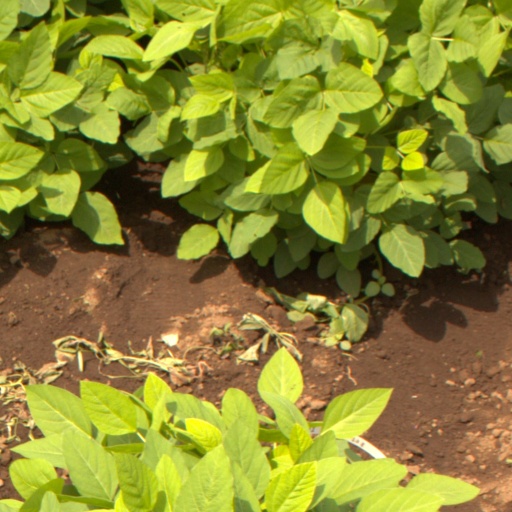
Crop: soybean